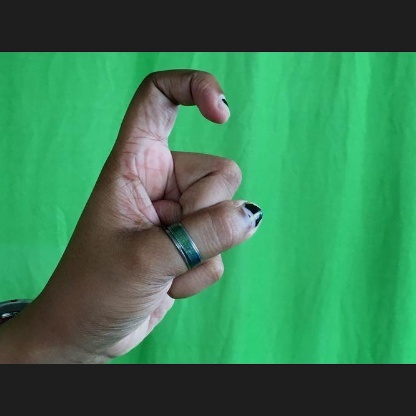
Mudra: Tamarachudam